Sergio Romero

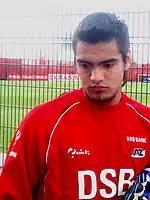
Sergio Romero with AZ in 2007

It was announced on 24 March 2007 that Romero signed for AZ Alkmaar, who were managed by Louis van Gaal when he joined the club on 1 July. There, Romero was expected to fight for the first-choice goalkeeper role with Boy Waterman.